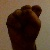
The image shows a hand gesture representing the letter 'S' in Indian Sign Language.